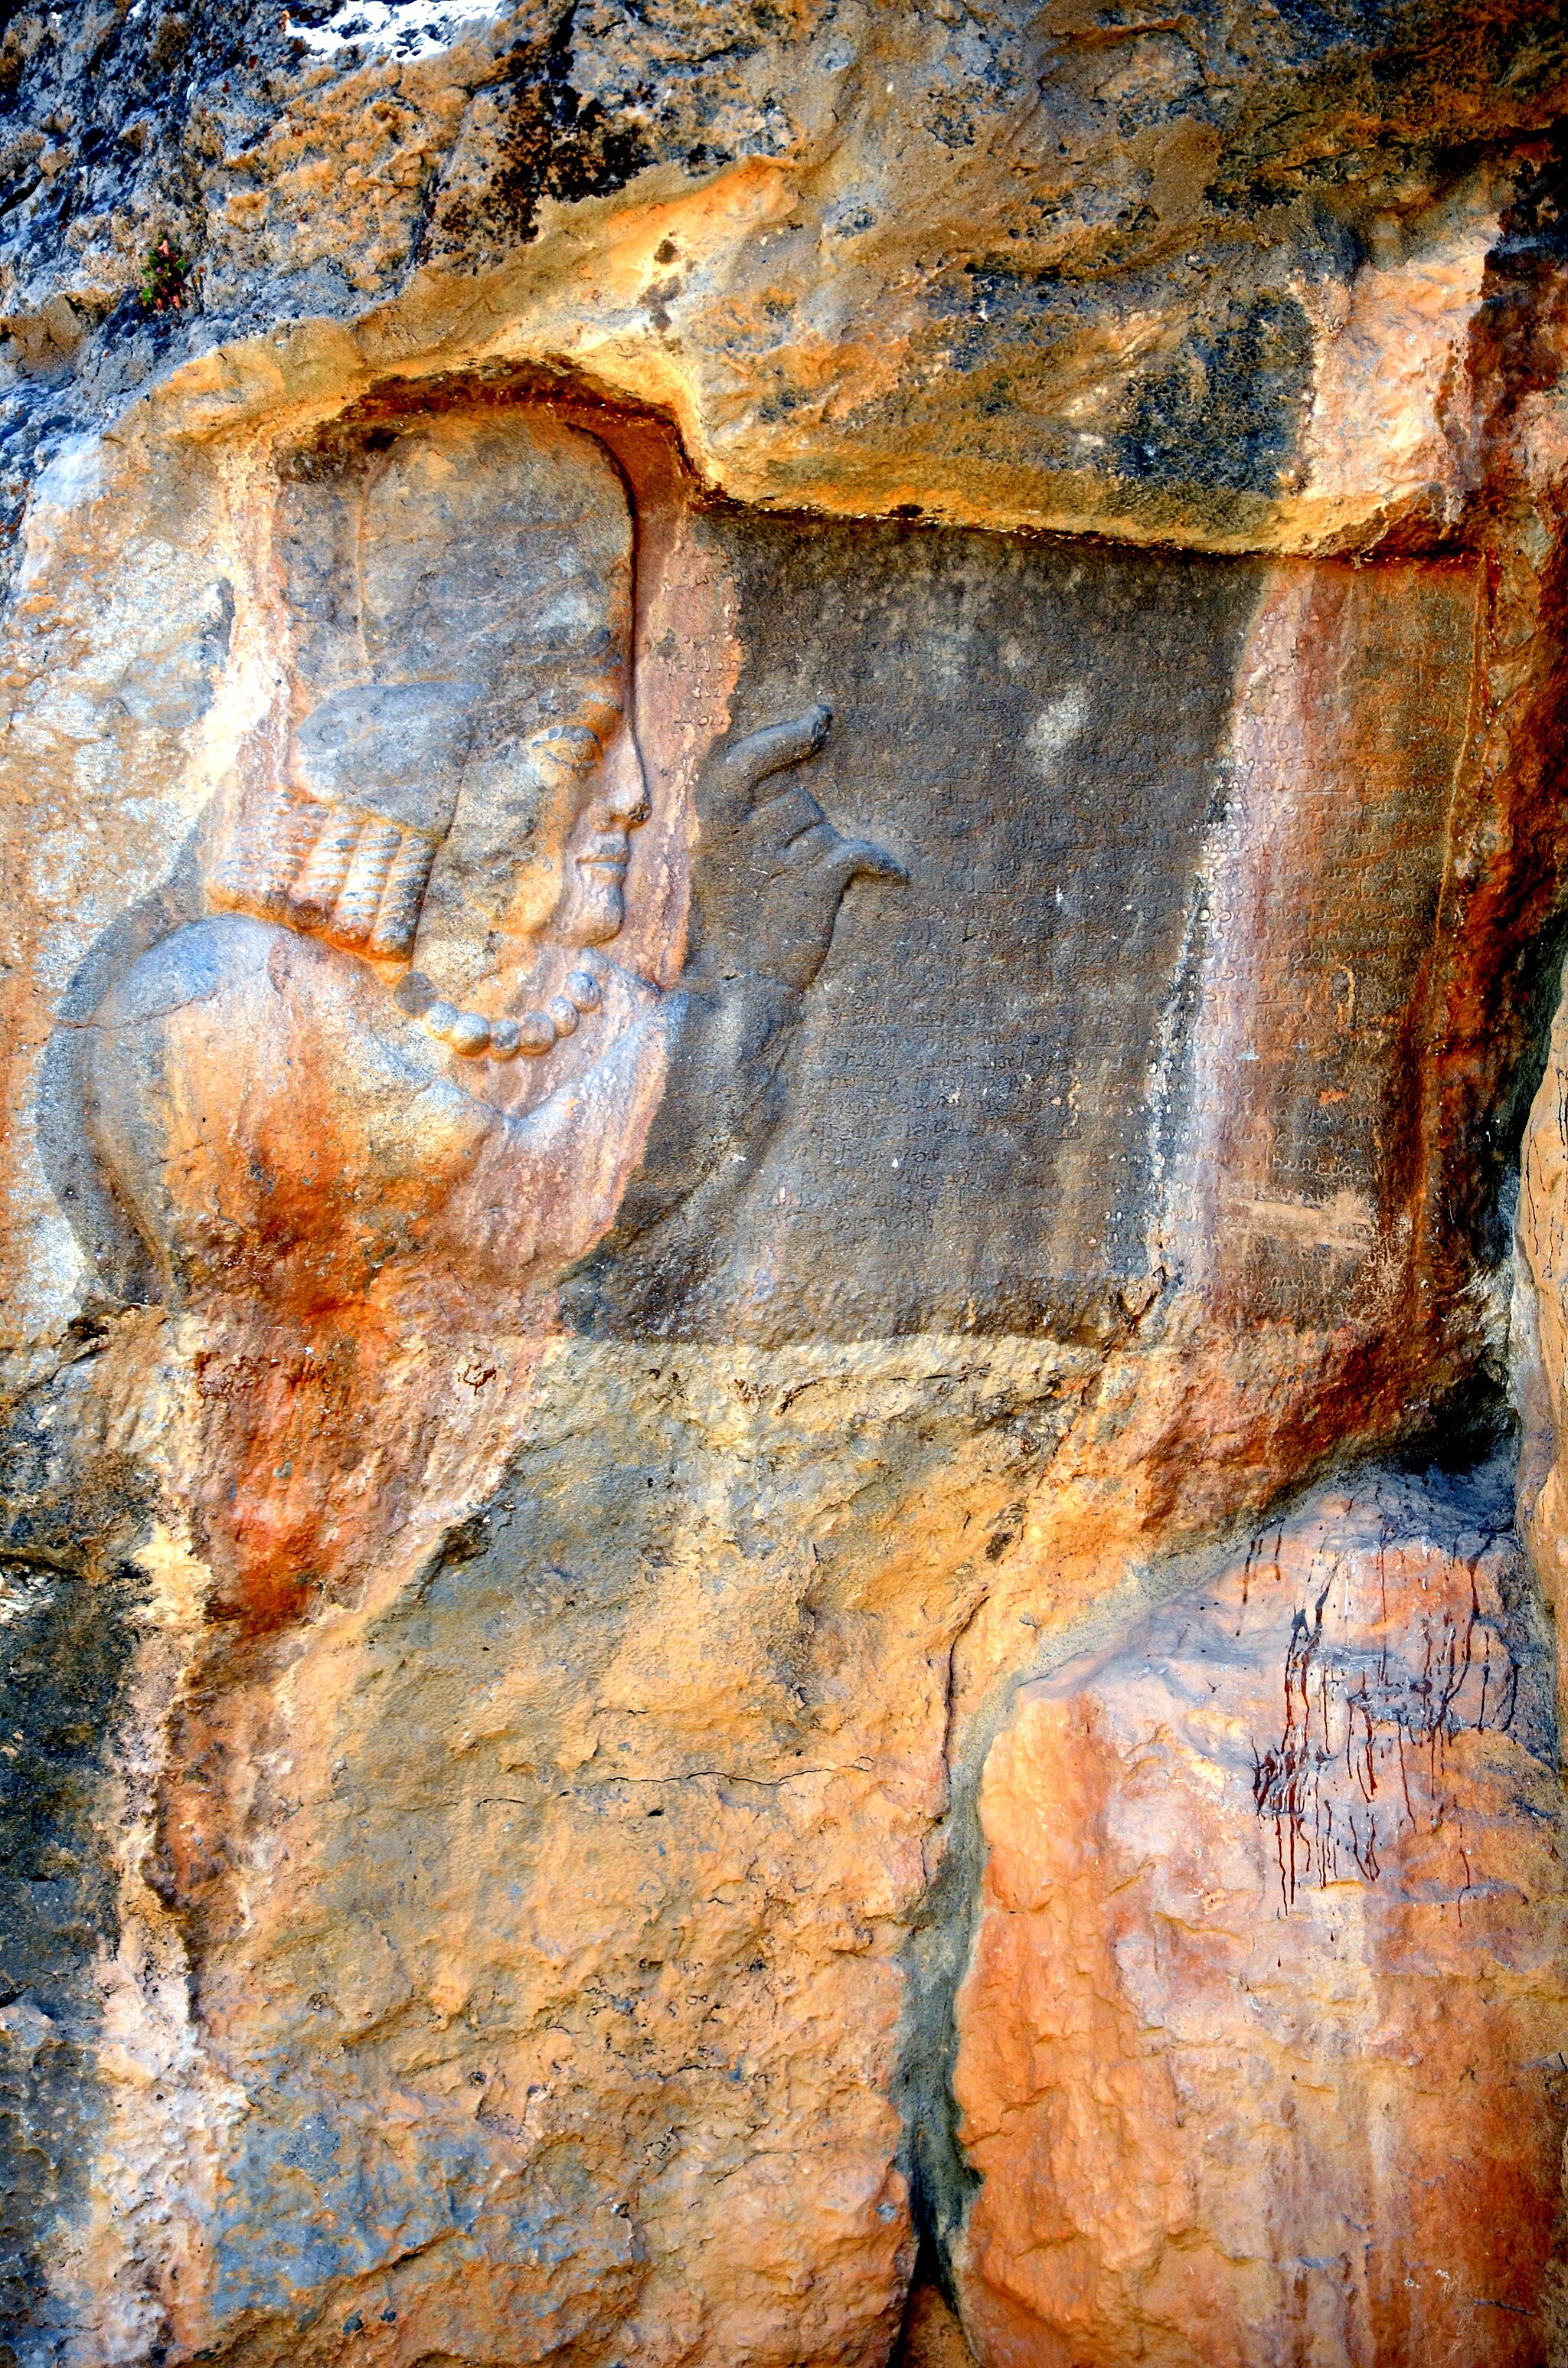
Title: Marvdasht - Naghsh Rajab - Rajan inscription - panoramio
Description: Marvdasht - Naghsh Rajab - Rajan inscription
Date: Taken on 26 April 2012
Categories: Panoramio files uploaded by Panoramio upload bot, Panoramio images reviewed by trusted users, Photos from Panoramio, Files with coordinates missing SDC location of creation, Iran photographs taken on 2012-04-26, Kartir's inscription at Naqsh-e Rajab, Photos from Panoramio ID 1317158